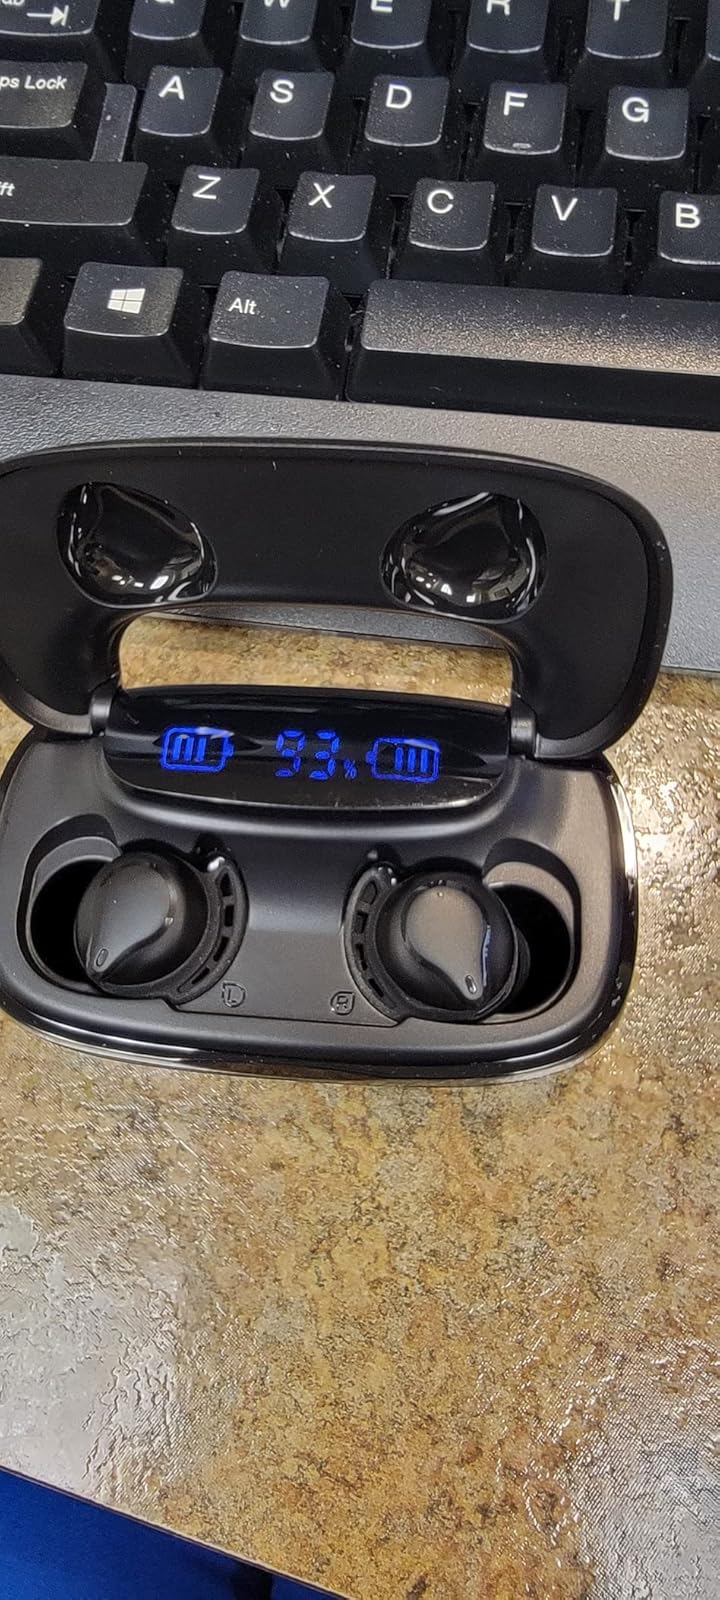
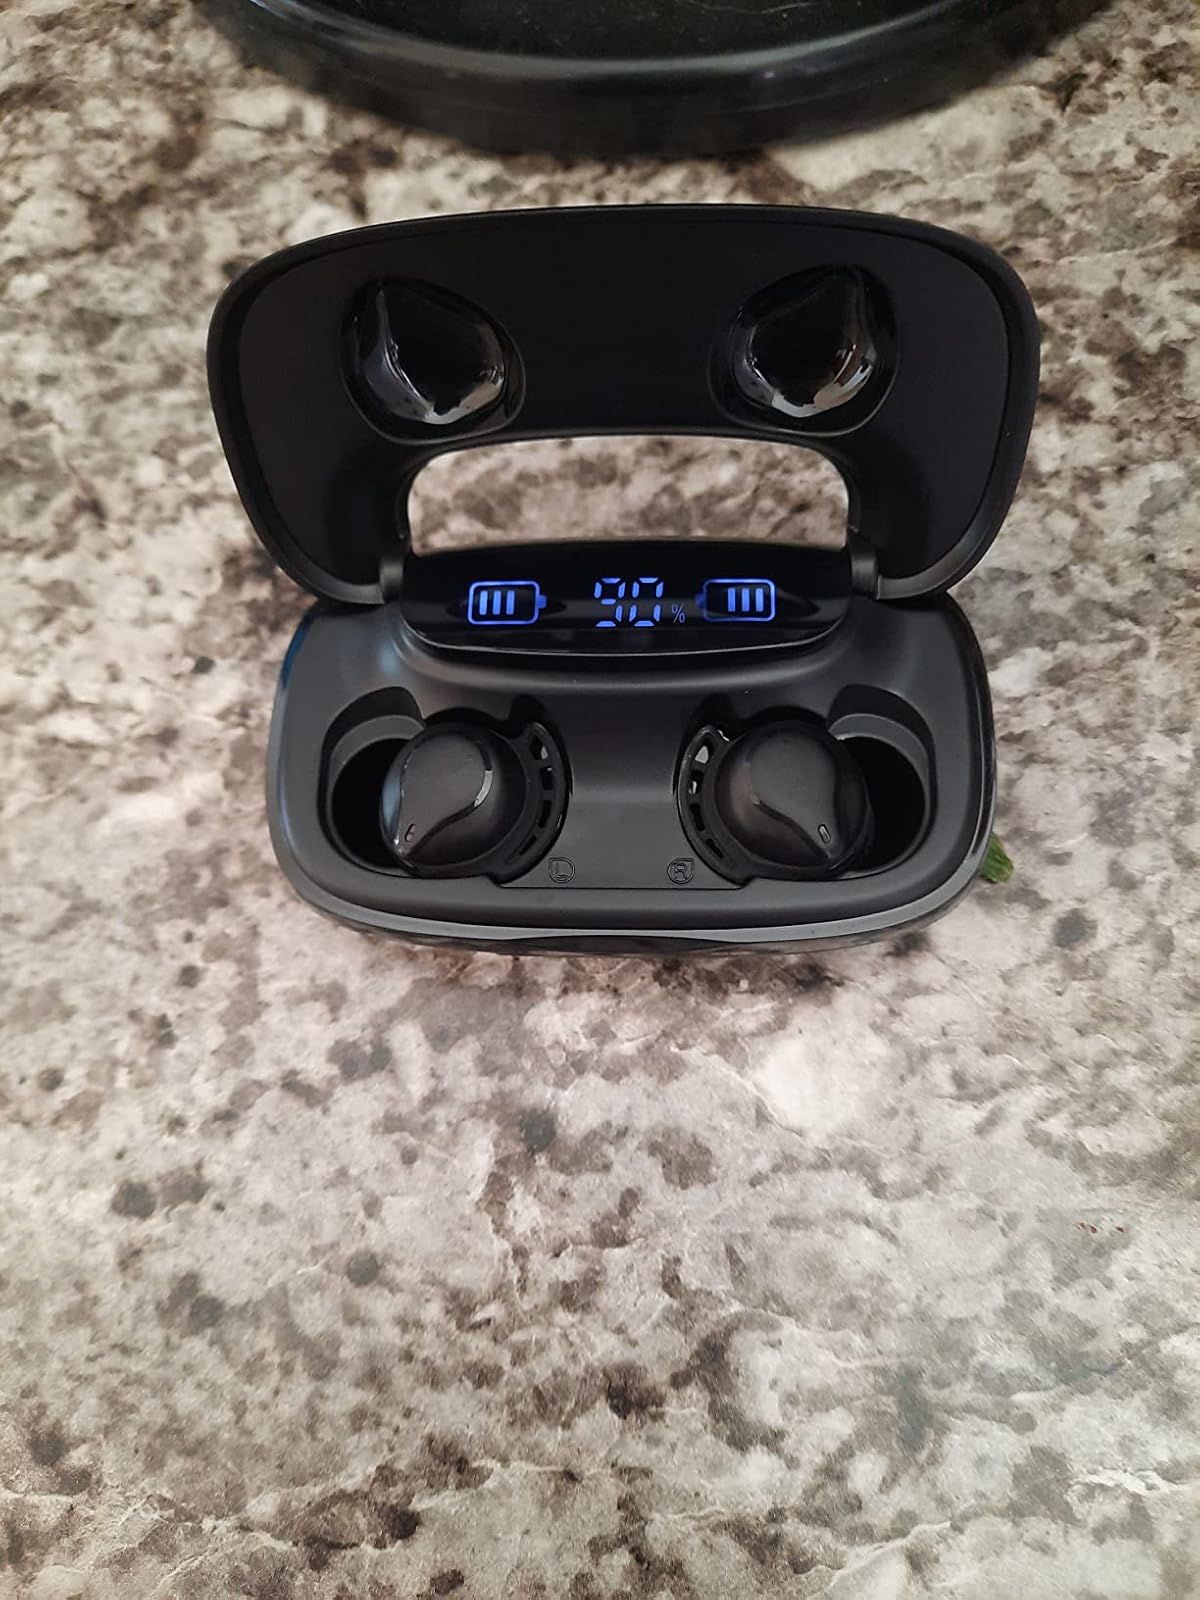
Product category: earbuds
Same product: yes